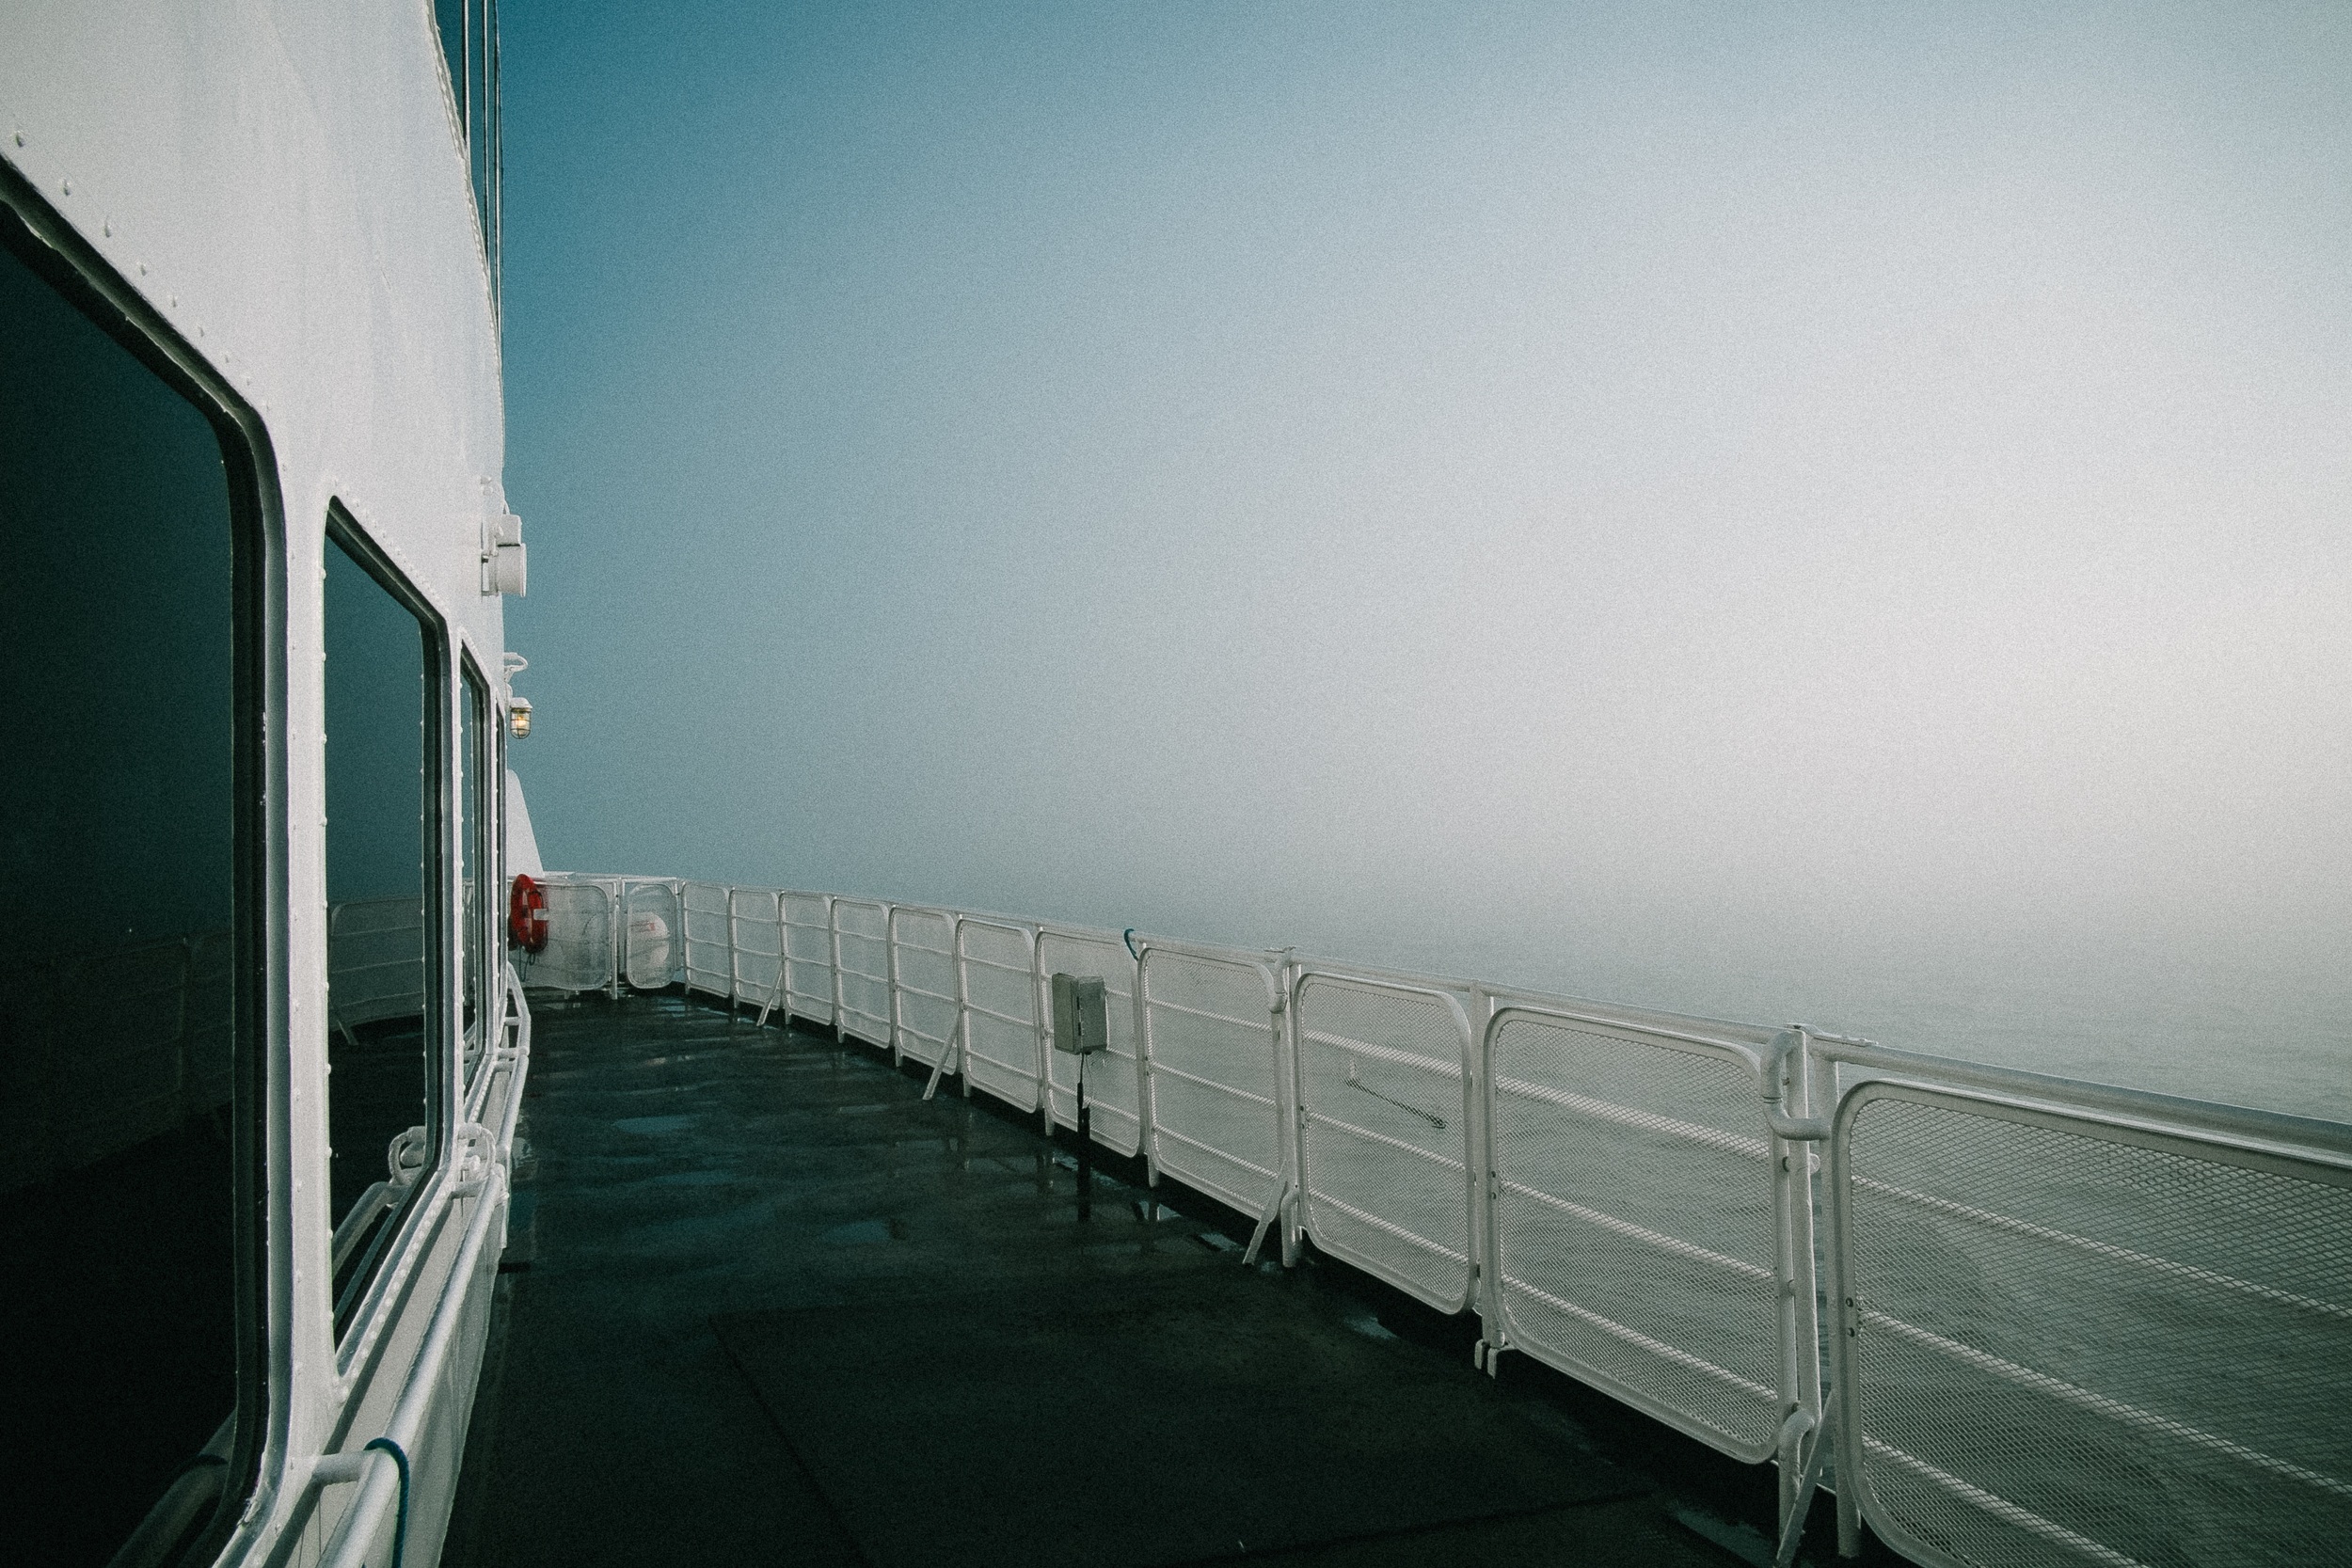
sea, water, ocean, light, deck, fog, boat, sunlight, morning, ship, travel, reflection, vehicle, maritime, atmospheric phenomenon, atmosphere of earth, reeling